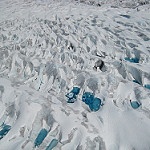
Label: glacier